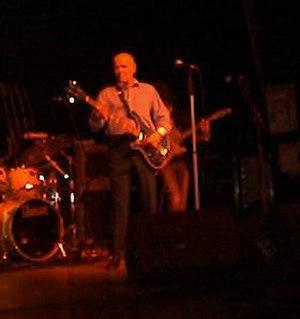
The Nice était un groupe rock britannique, originaire de Londres. Il a été formé en 1967 par le claviériste Keith Emerson, d'abord pour accompagner la chanteuse américaine P. P. Arnold qui vit désormais en Angleterre, mais il se détacha d'elle très vite pour devenir indépendant. Le groupe est connu pour son mélange de rock psychédélique, de jazz et de musique classique qui annoncent le rock progressif.
Keith Anthony Joseph Jackson, mieux connu sous le nom de scène de Lee Jackson, né le 8 janvier 1943 à Newcastle, fut le bassiste et chanteur du groupe The Nice de 1967 à 1970.